Ferdinand Dutert

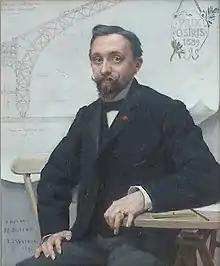
Dutert in 1891

Charles Louis Ferdinand Dutert was born on 21 October 1845 in Douai, son of a merchant of that town.